Danakil Desert

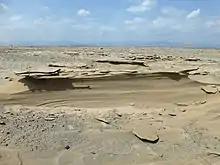
Danakil landscape

Local geology is characterized by volcanic and tectonic activity, various climate cycles, and discontinuous erosion. The basic geological structure of this area was caused by the movement of tectonic plates as Africa moved away from Asia. Mountain chains formed and were eroded again during the Paleozoic. Inundations by the sea caused the formation of layers of sandstone, and limestone was deposited further offshore. As the land rose again, further sandstone formed above the limestone. Further tectonic shifts caused lava to pour out of cracks and cover the sedimentary deposits.